Hinglo River

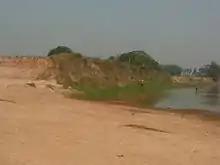
Hinglo River

The Hinglo has its source in Santhal Parganas, runs parallel to the Ajay for some distance and flows into it a little after Bhimgarh, actually near Palashdanga village, Birbhum district. It has a watershed area of .